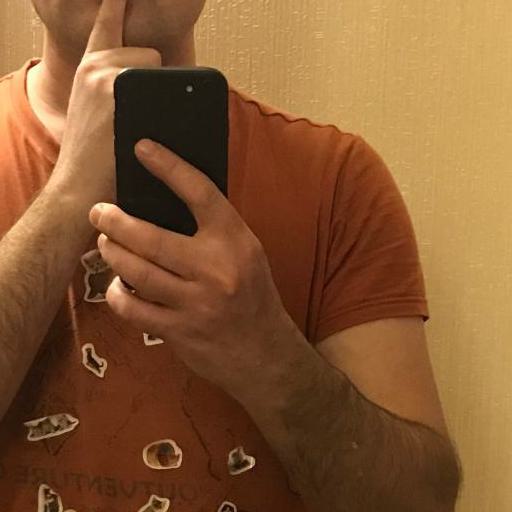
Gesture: no_gesture